Raised vowel

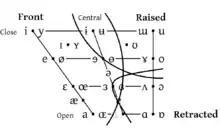
Raised vowels are one of three articulatory dimensions of vowel space

A raised vowel is a vowel sound in which the body of the tongue is raised upward and backward toward the dorsum (soft palate). The most raised cardinal vowels are ; also quite raised are , and .